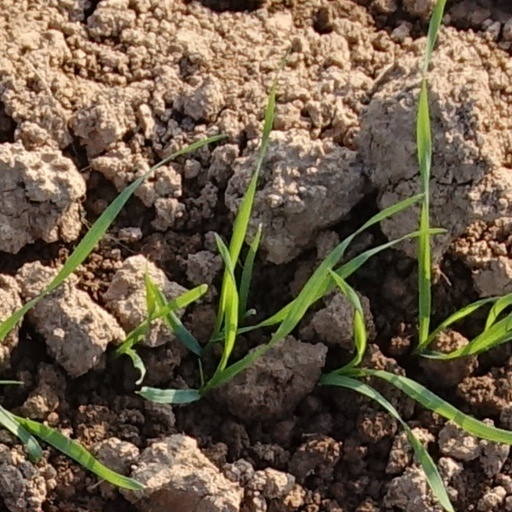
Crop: wheat